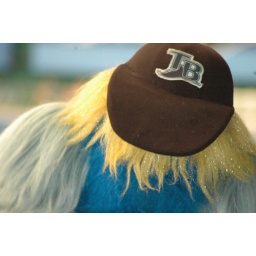
The Devil Ray's mascot is a large bear-like creature in blue, white and gold.